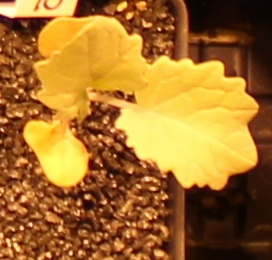
Label: Canola